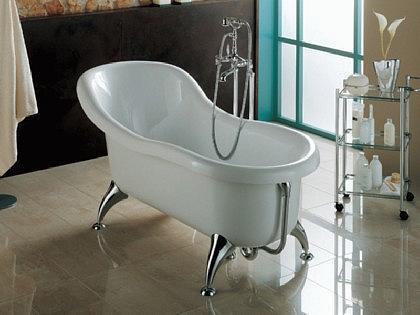
Label: not_food